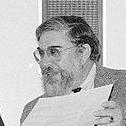
Age: 66